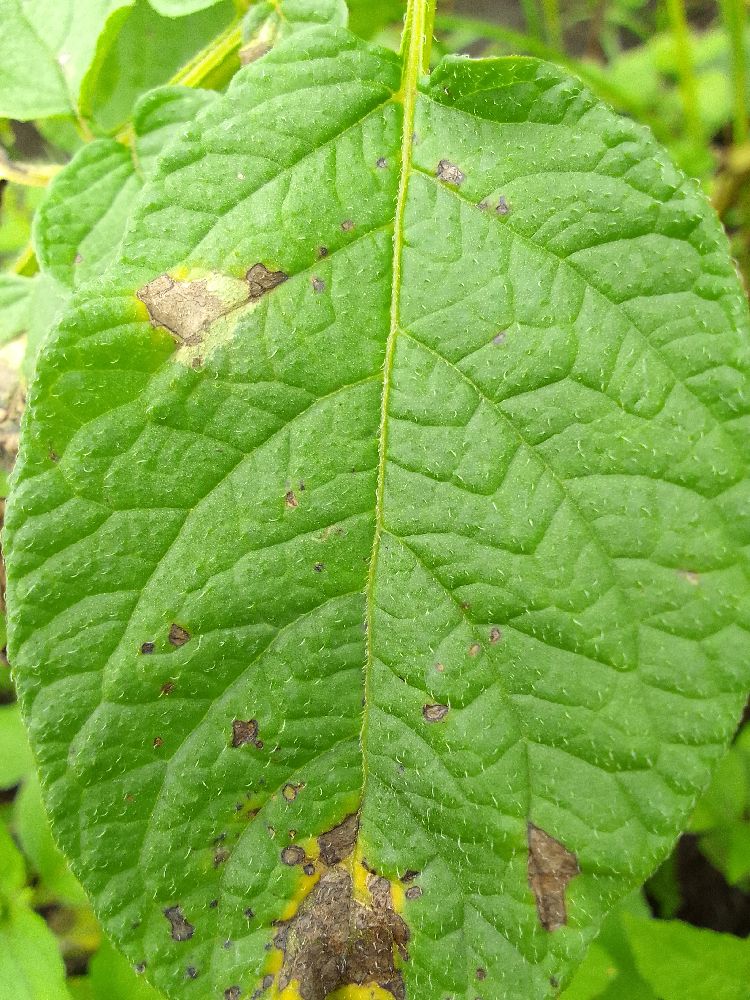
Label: Late blight